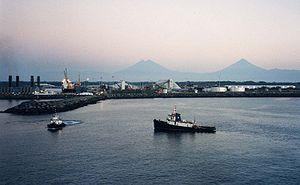
Le Guatemala, ou Guatémala, en forme longue la république de Guatemala, en espagnol : República de Guatemala, est un pays d'Amérique centrale entouré par le Mexique, le Belize, la mer des Caraïbes, le Honduras, le Salvador et l'océan Pacifique. Il fait partie de l'Amérique latine. Son nom vient du nahuatl Cuauhtēmallān, qui peut se traduire par « lieu rempli d'arbres» et signifie peut-être « pays des Quichés ».